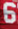
Number: 6